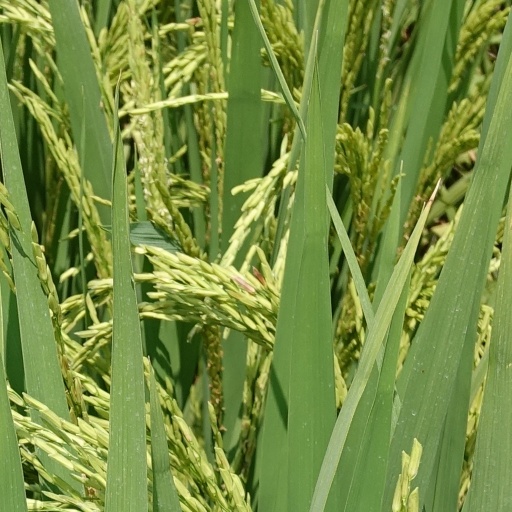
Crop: rice